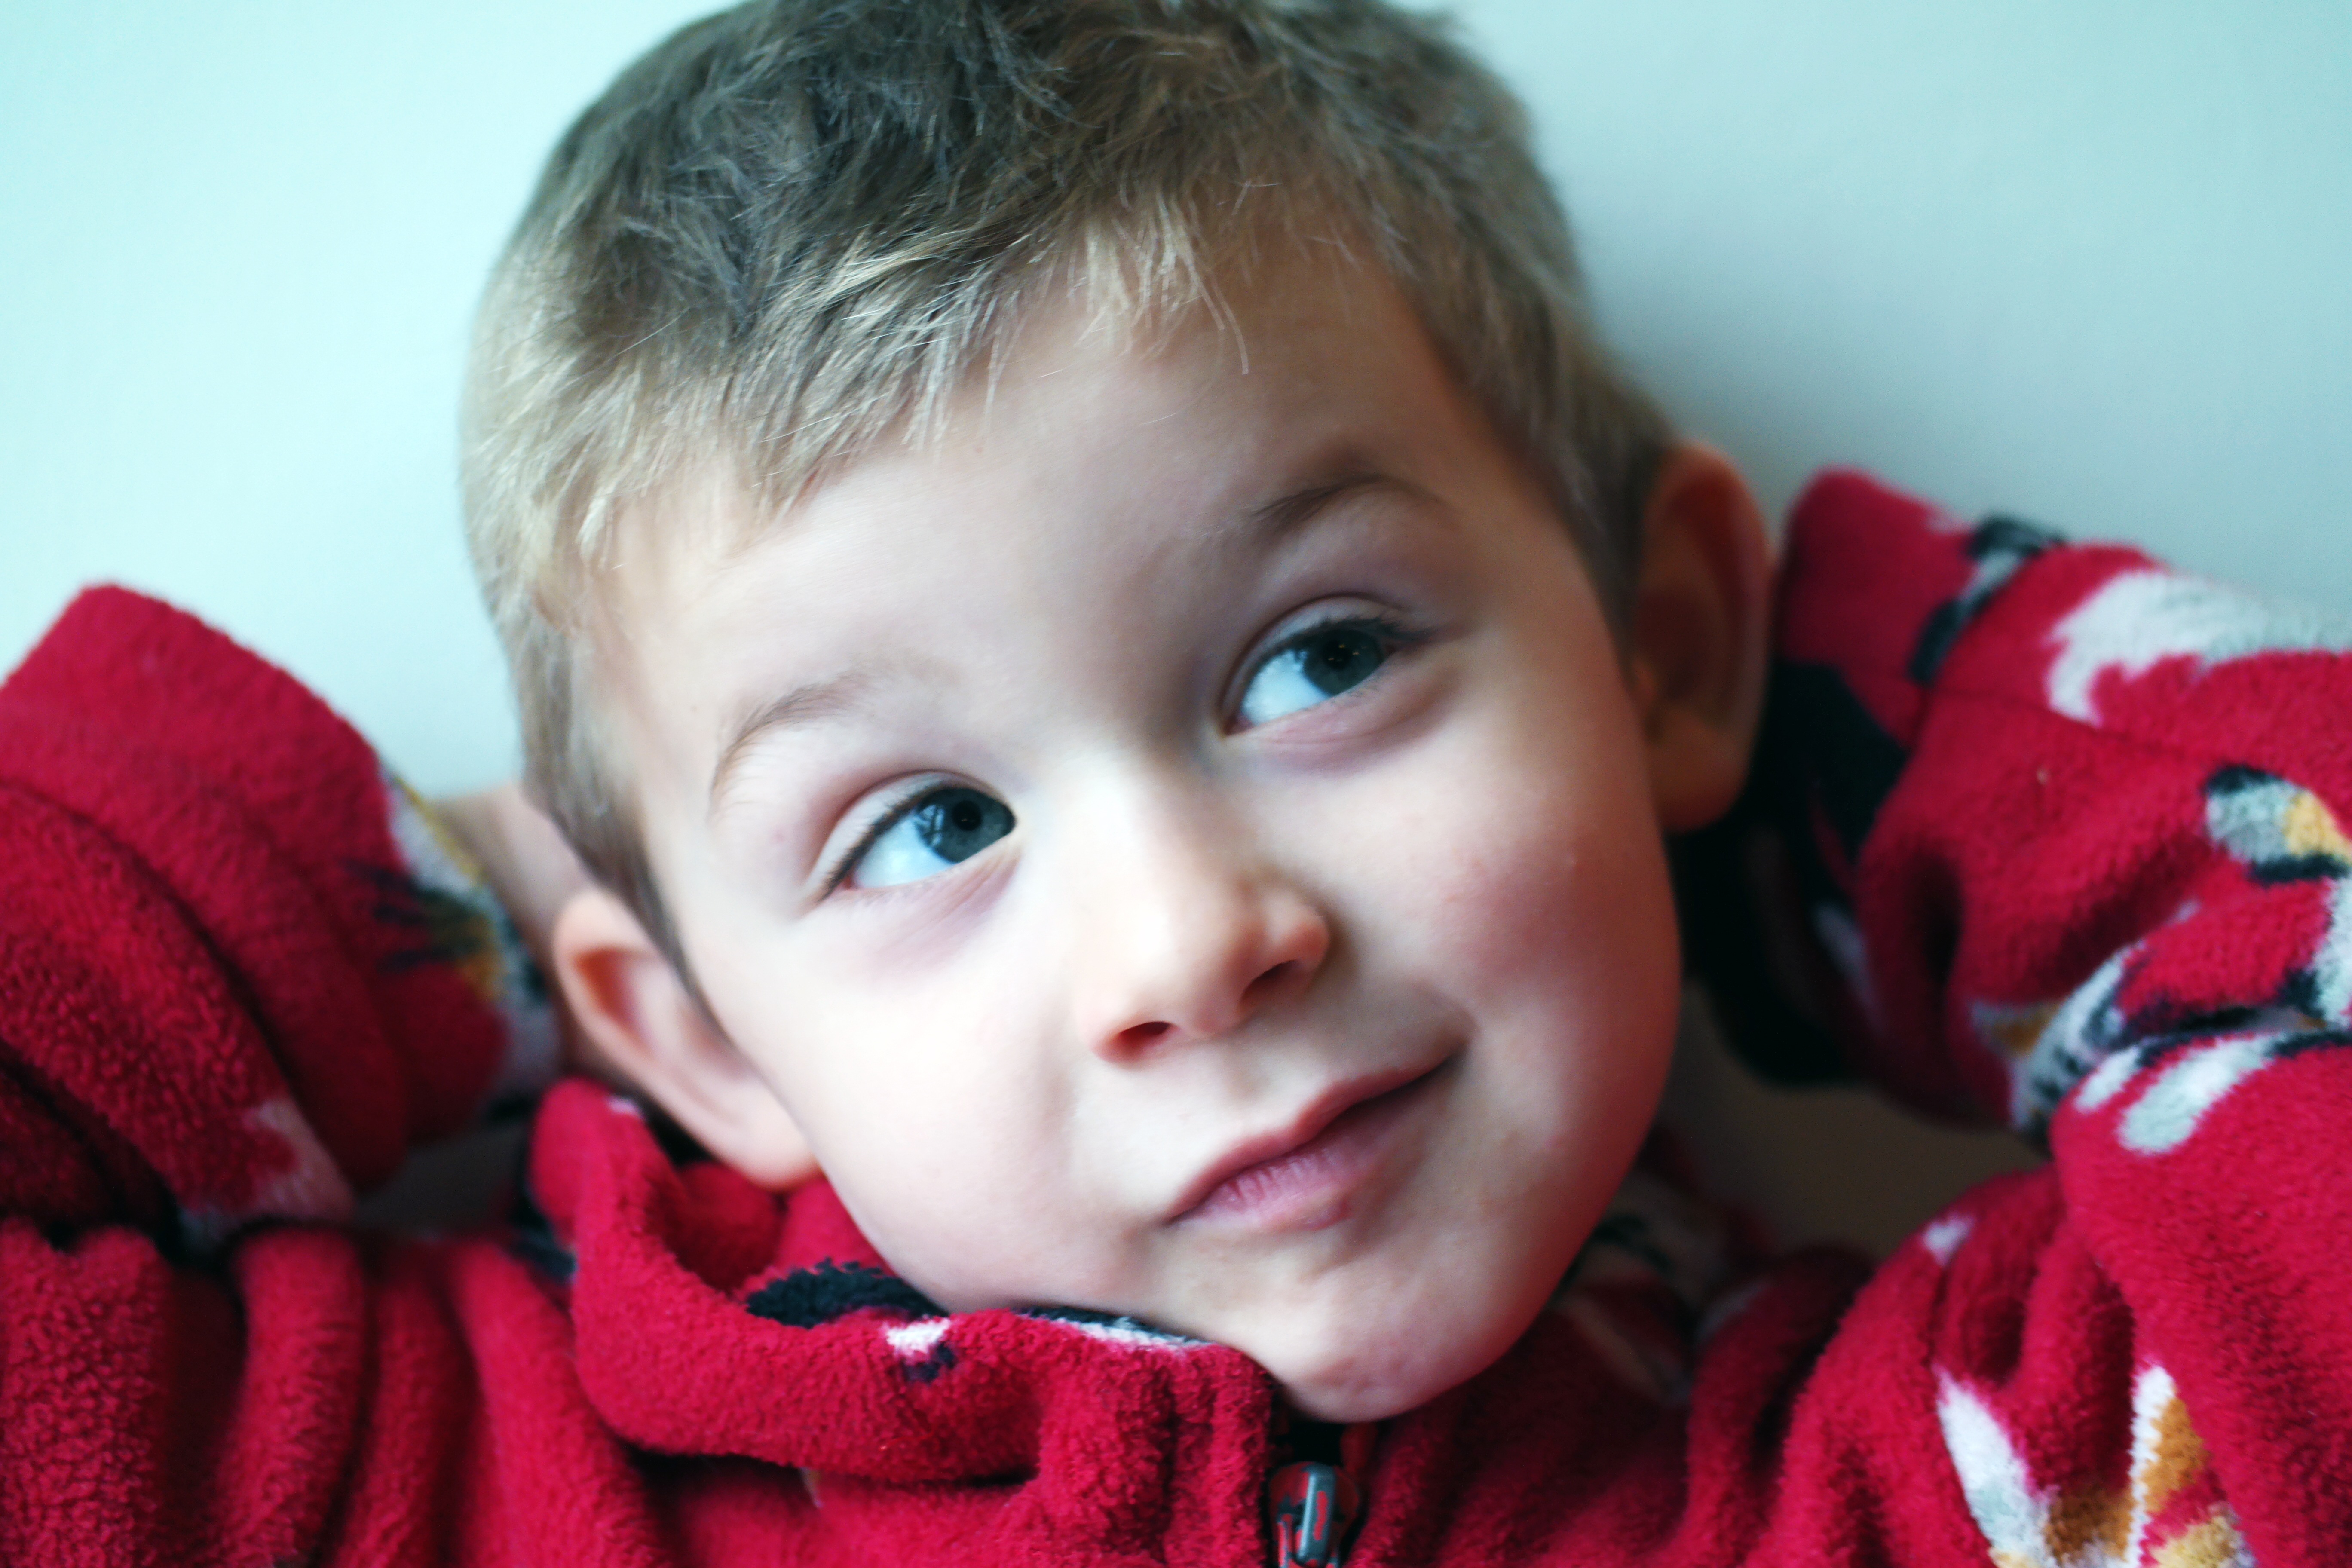
person, girl, sweet, boy, kid, cute, thinking, portrait, red, child, facial expression, smile, close up, human body, face, nose, happy, happiness, infant, toddler, eye, head, skin, joy, organ, emotion, facial, little girl, small child, little boy, gotta love, portrait photography